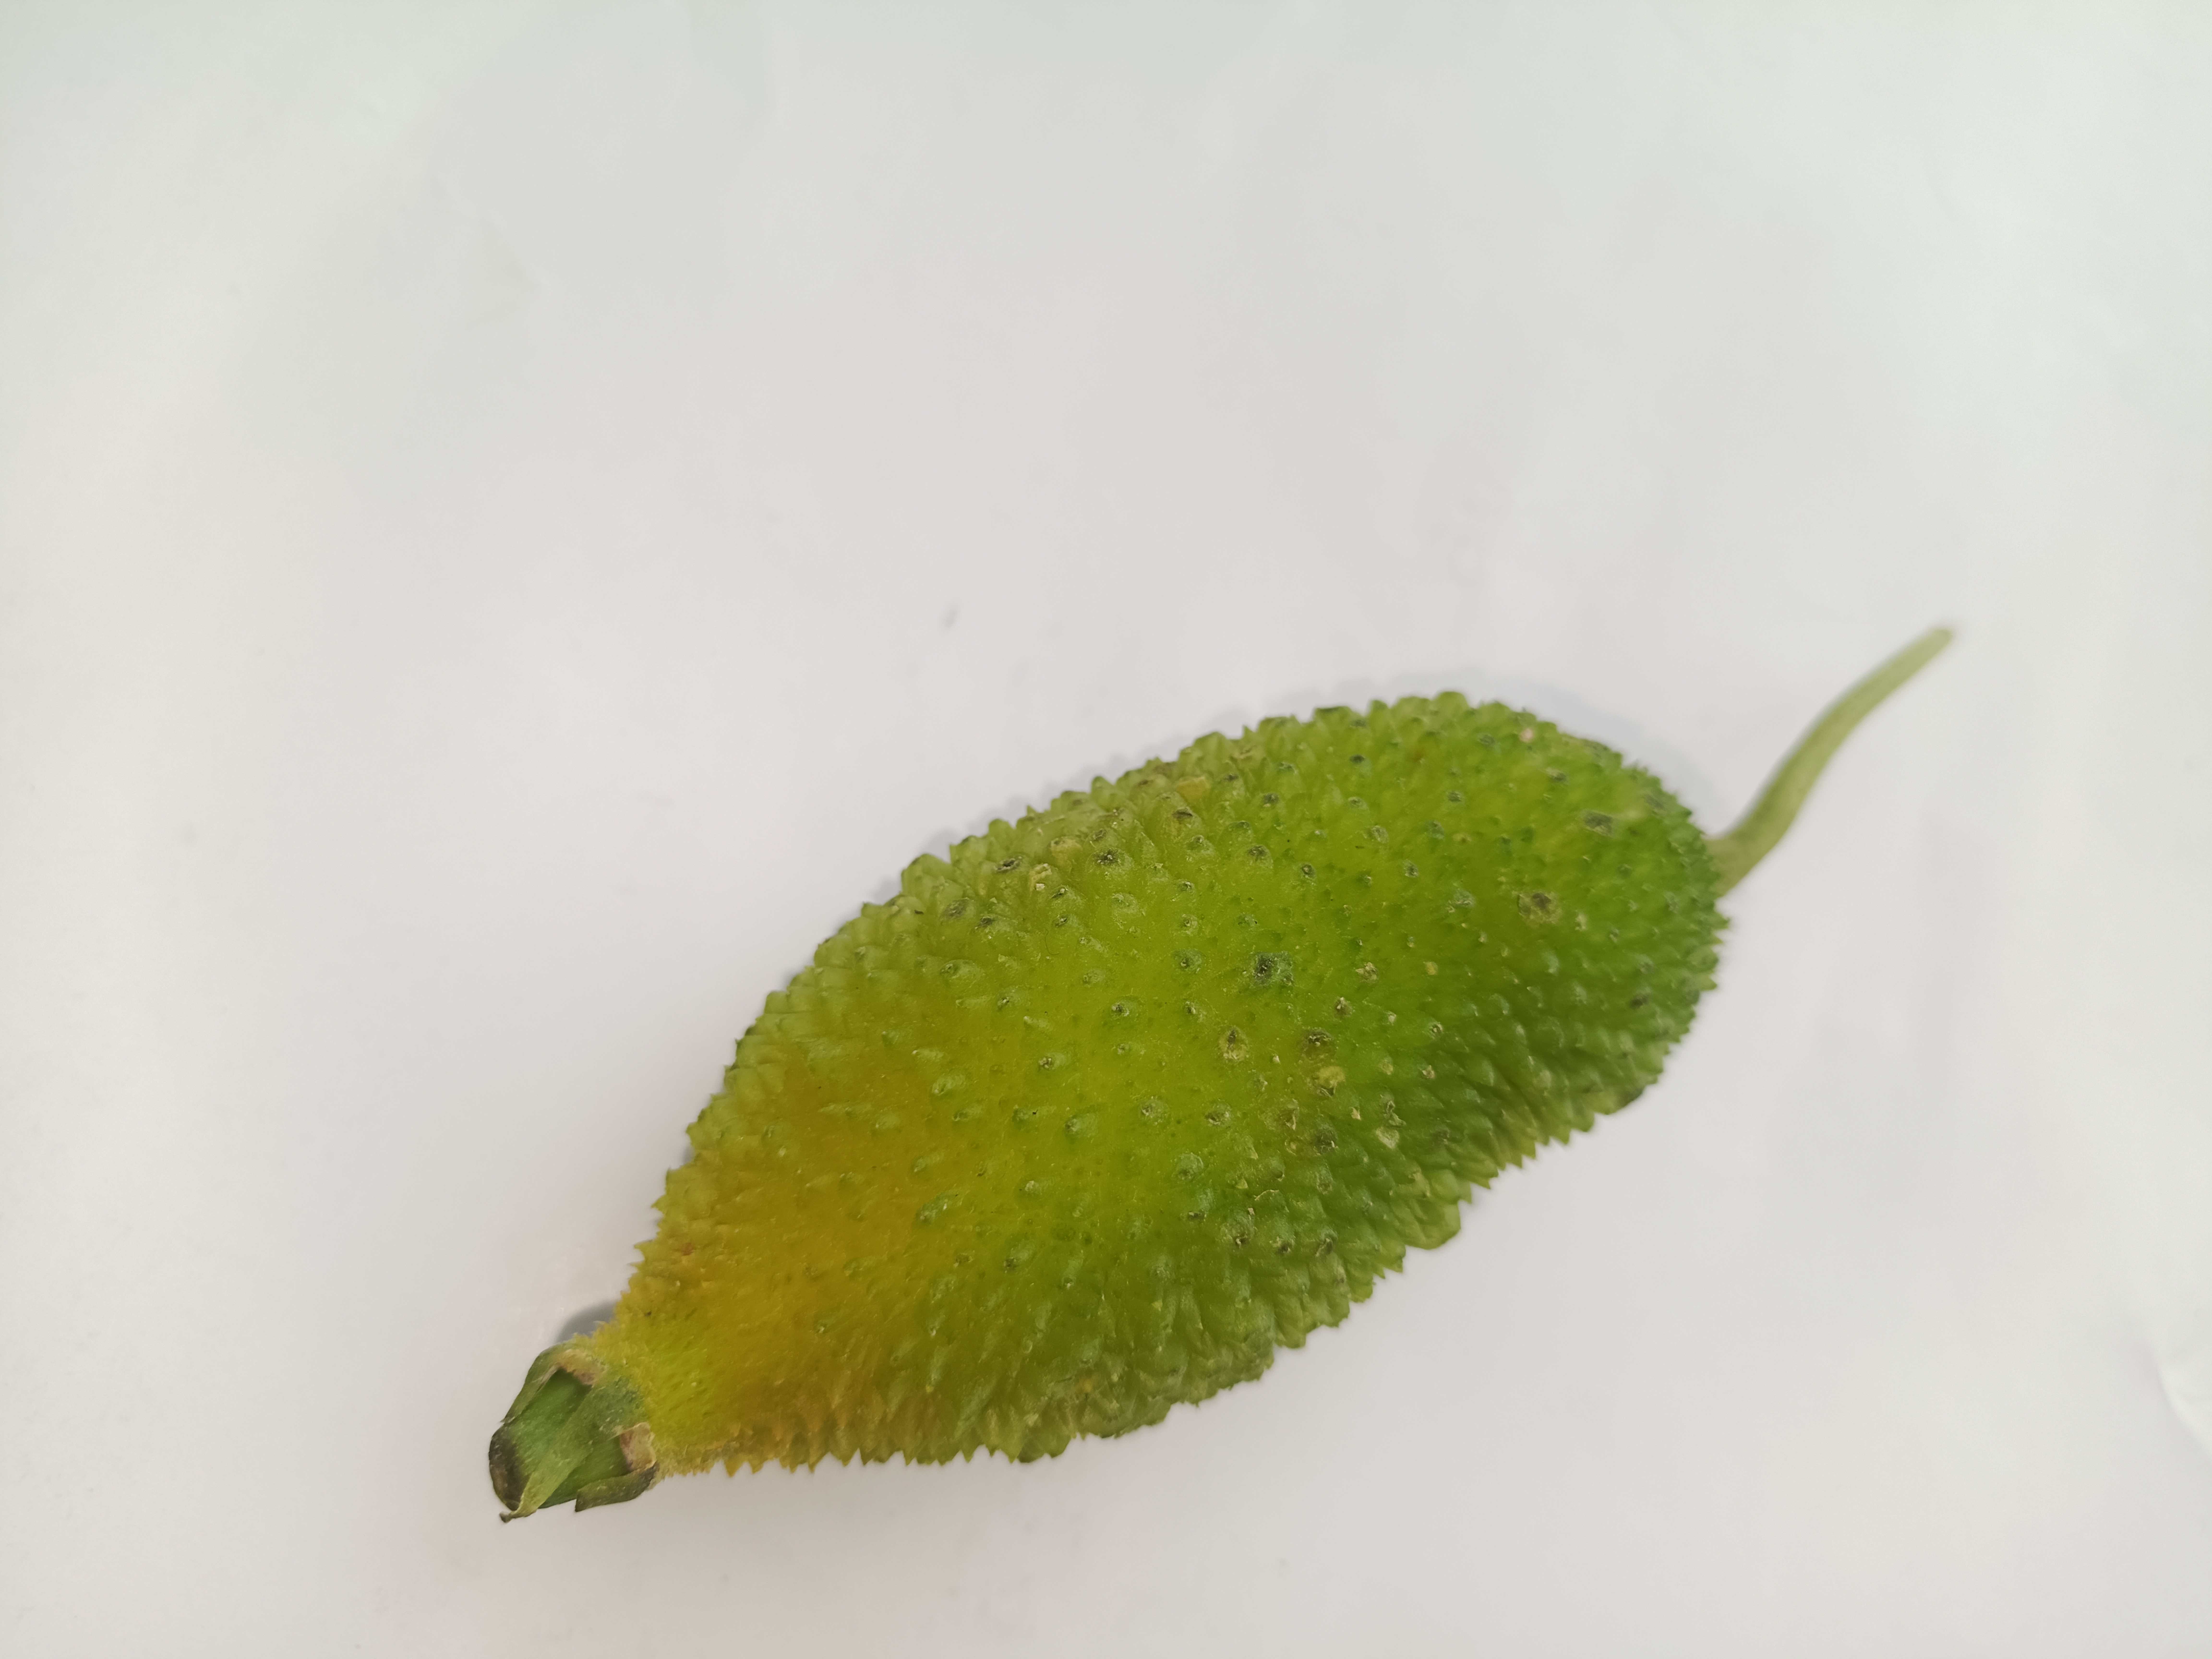
Label: Momordica dioica